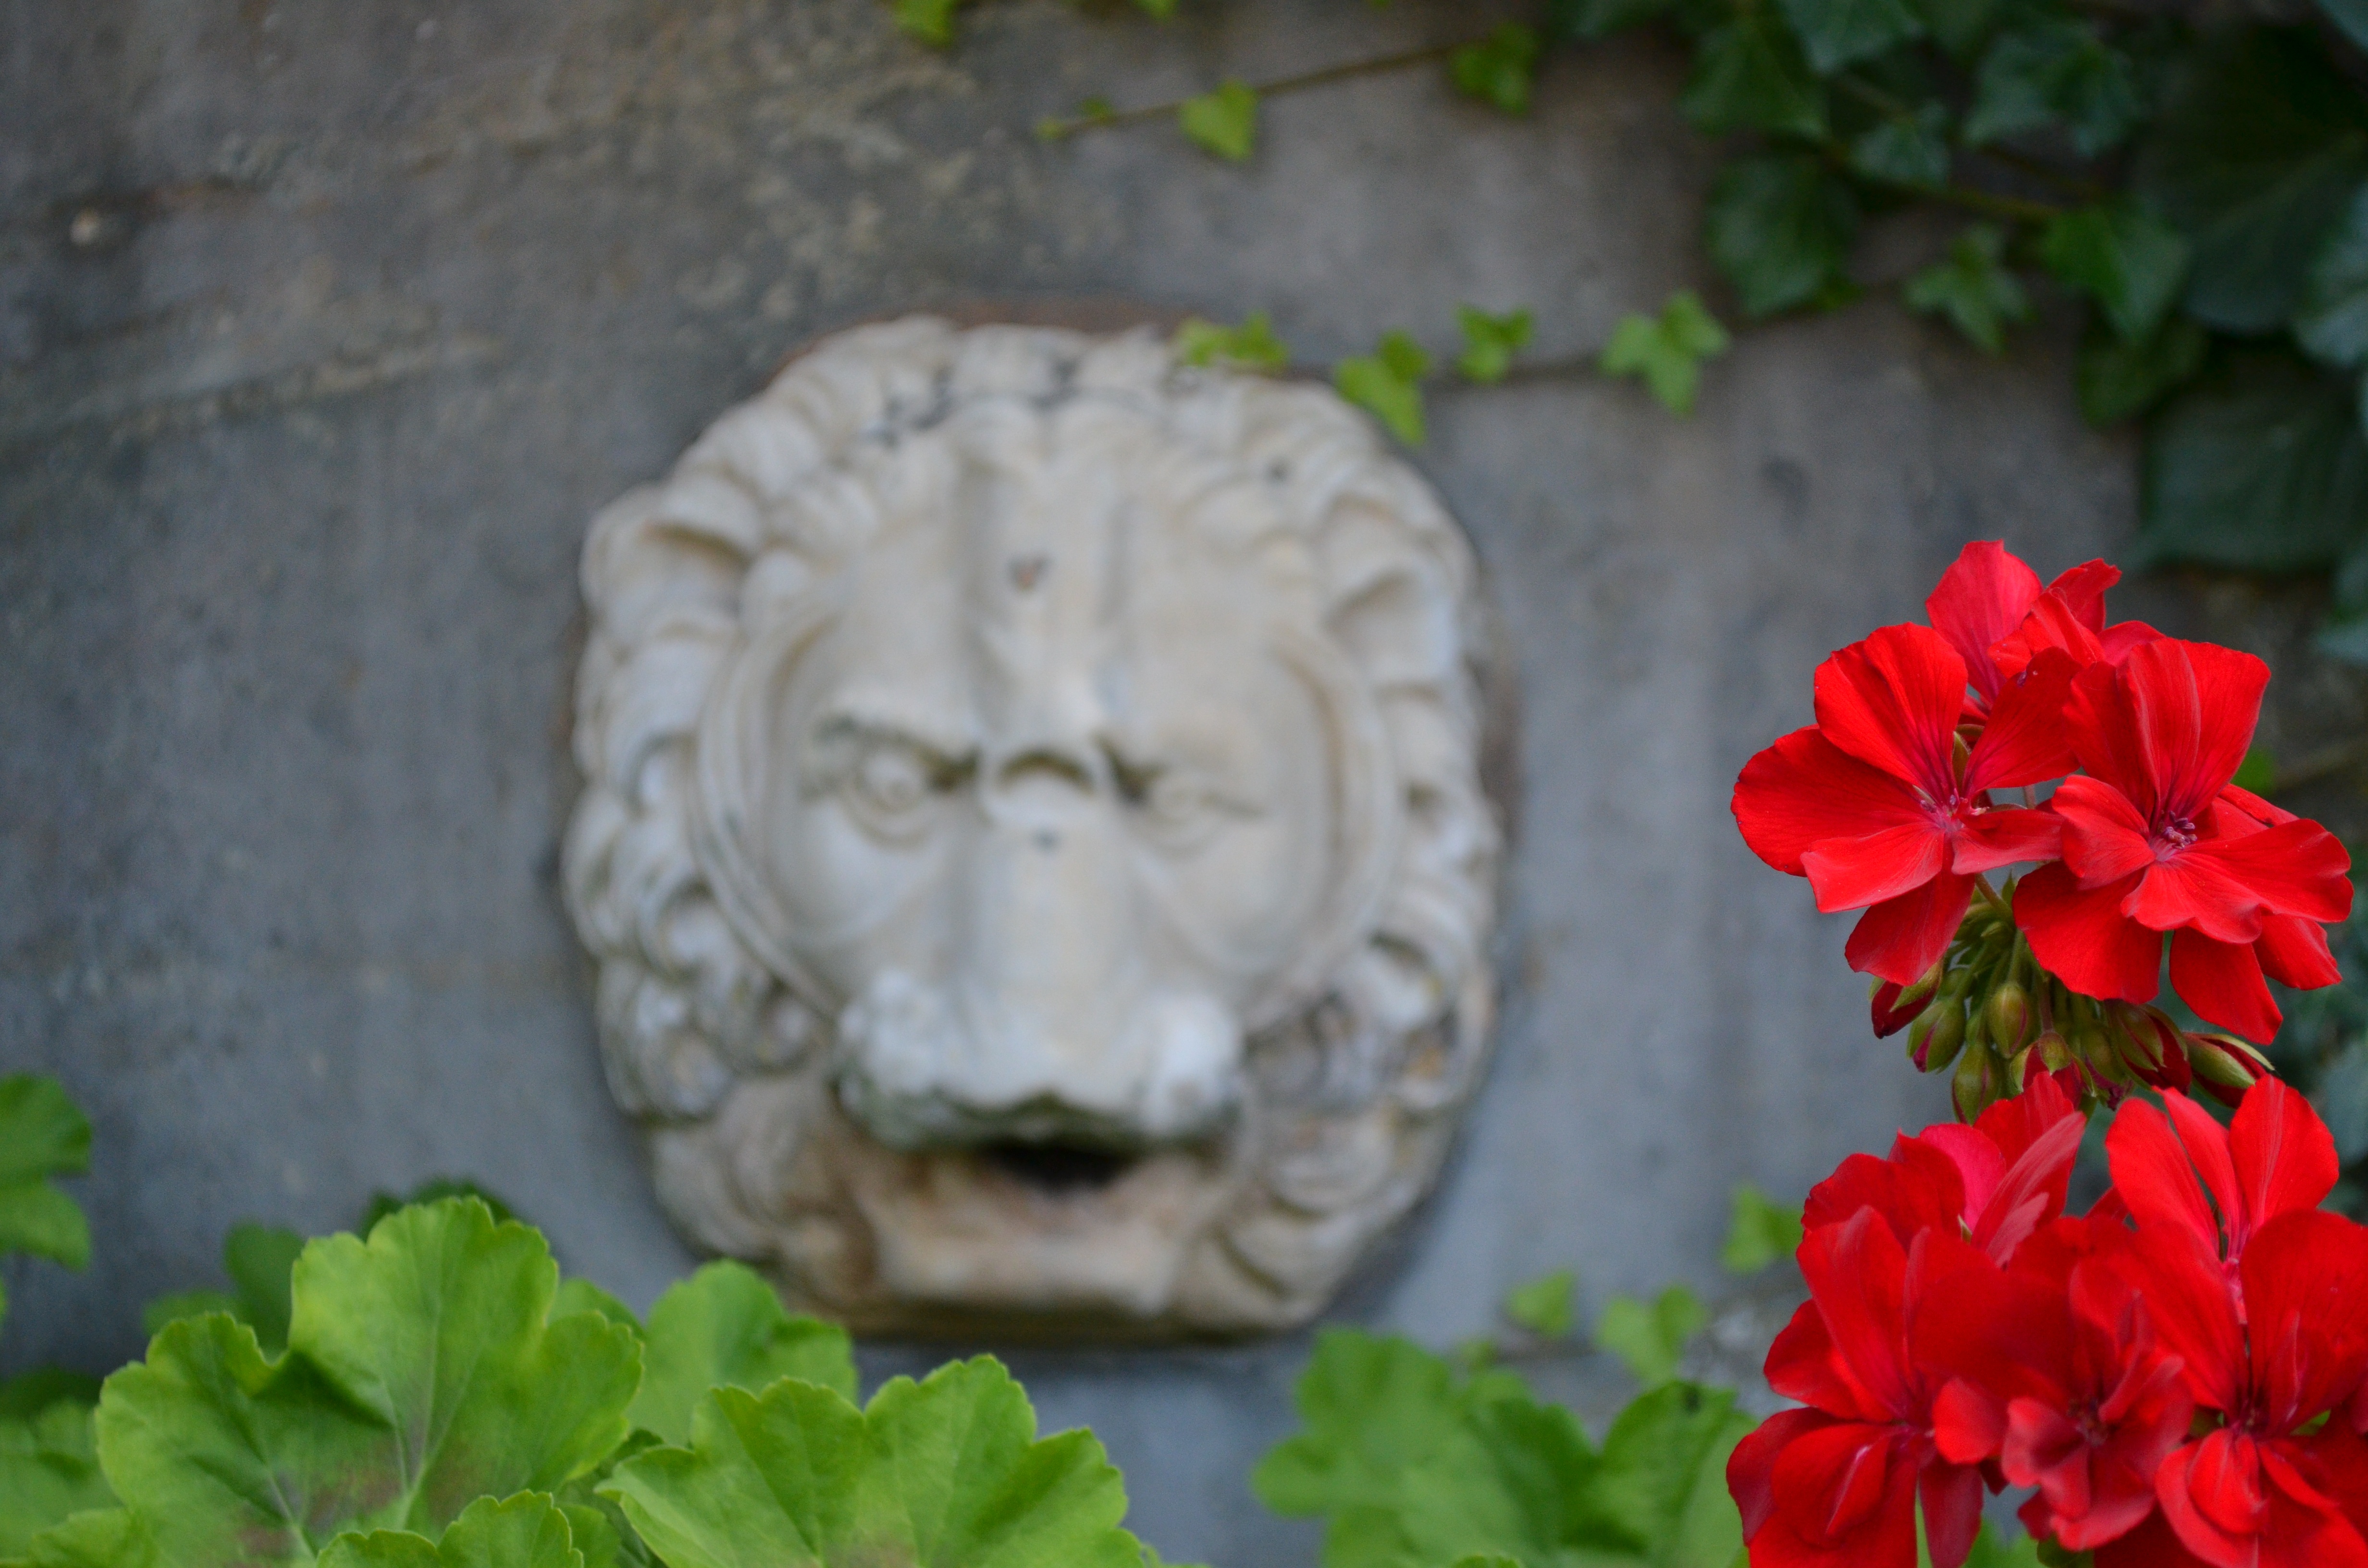
nature, blossom, plant, leaf, flower, bloom, summer, spring, green, red, color, botany, colorful, garden, close, flora, lion, flowers, leaves, geranium, art, petals, bright, beautiful, carving, flowering plant